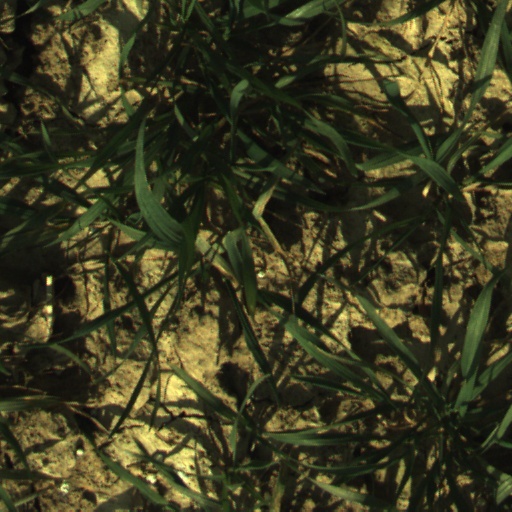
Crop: wheat